Ariel Shearer

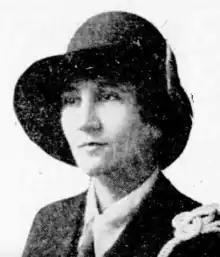
Ariel Shearer, Girl Guide choral liaison commissioner, 1931

She learned piano under William Silver (born March 1878), who also trained Elder Scholars Merle Robertson, John Bishop, Miriam Hyde and Ruth Naylor.